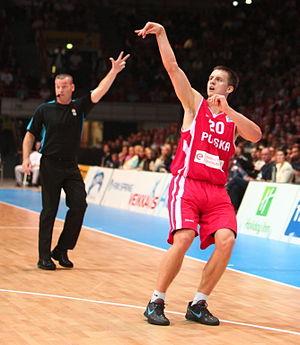
Mateusz Ponitka, né le 29 août 1993, à Ostrów Wielkopolski, en Pologne, est un joueur polonais de basket-ball. Il évolue aux postes d'arrière et d'ailier.